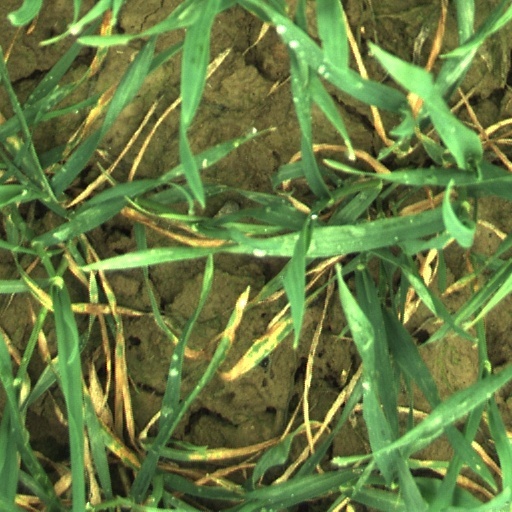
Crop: wheat